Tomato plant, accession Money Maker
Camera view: vertical (180 deg); turntable rotation: 210 degrees
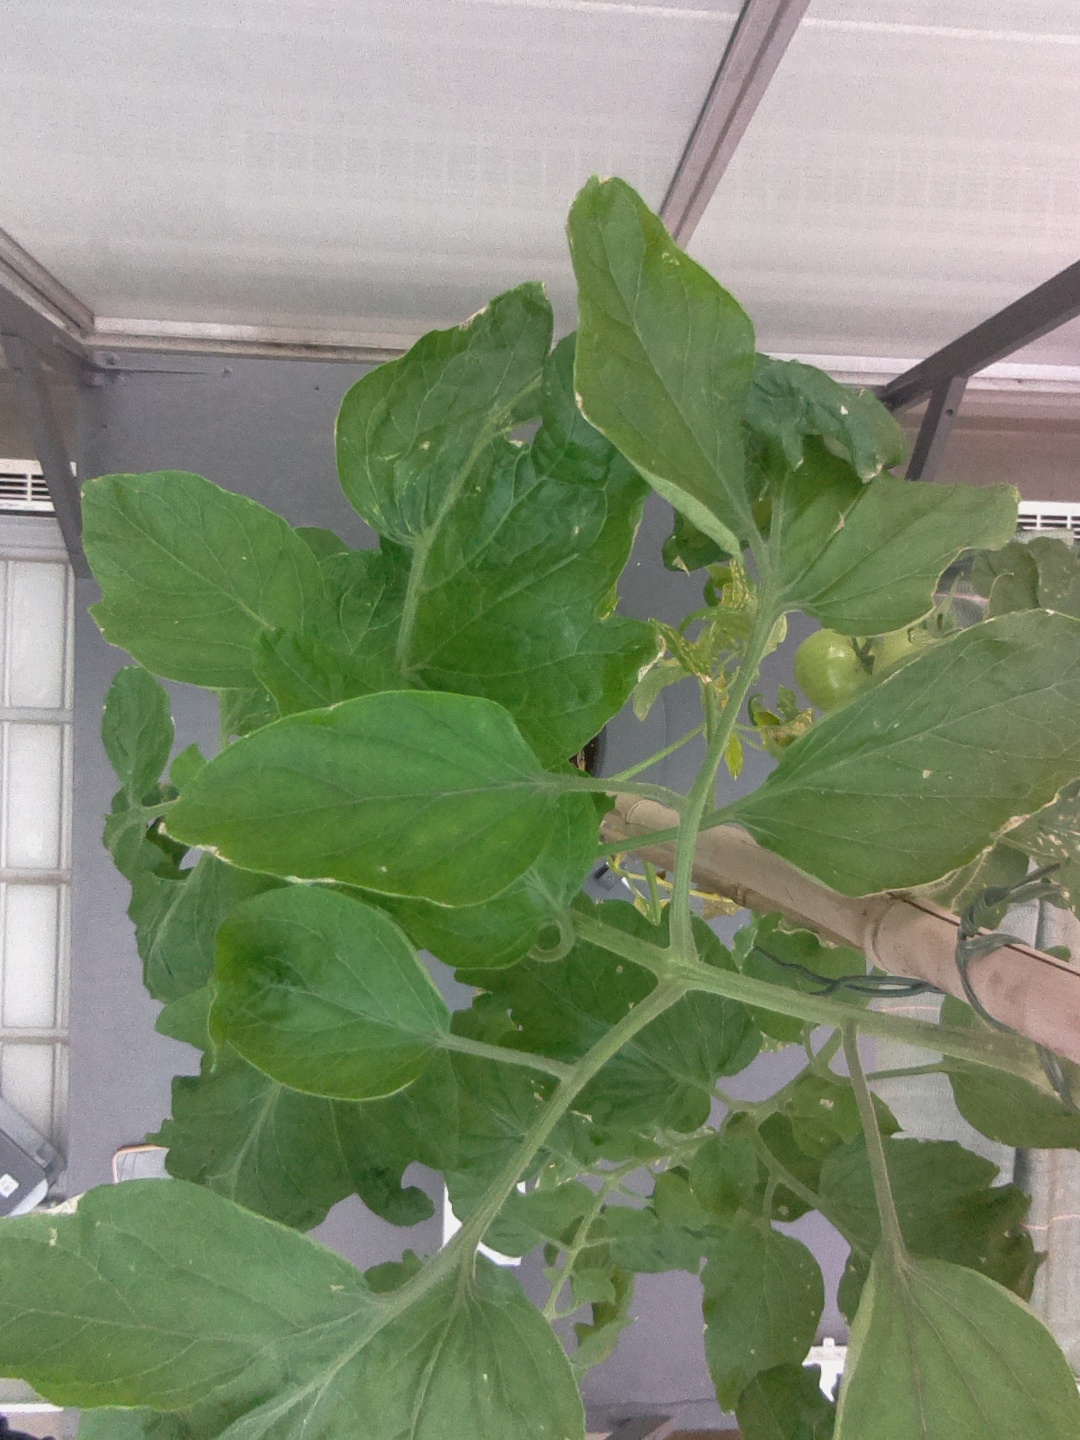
BBCH growth stage 75: 50%-60% of final fruit size